David Lange

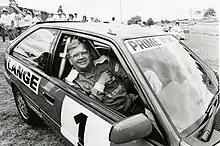
Lange partaking in a motor race

In 1988 consensus on economic policy amongst the Labour leadership finally broke down, with Douglas resigning after Lange overruled his radical flat income-tax and universal basic income proposal. Douglas continued his campaign against Lange through public statements, the unauthorised release of cabinet papers and on 21 December 1988 an unsuccessful challenge against Lange's leadership in the Labour caucus. To date it is the only instance when a sitting Prime Minister has been challenged for leadership.